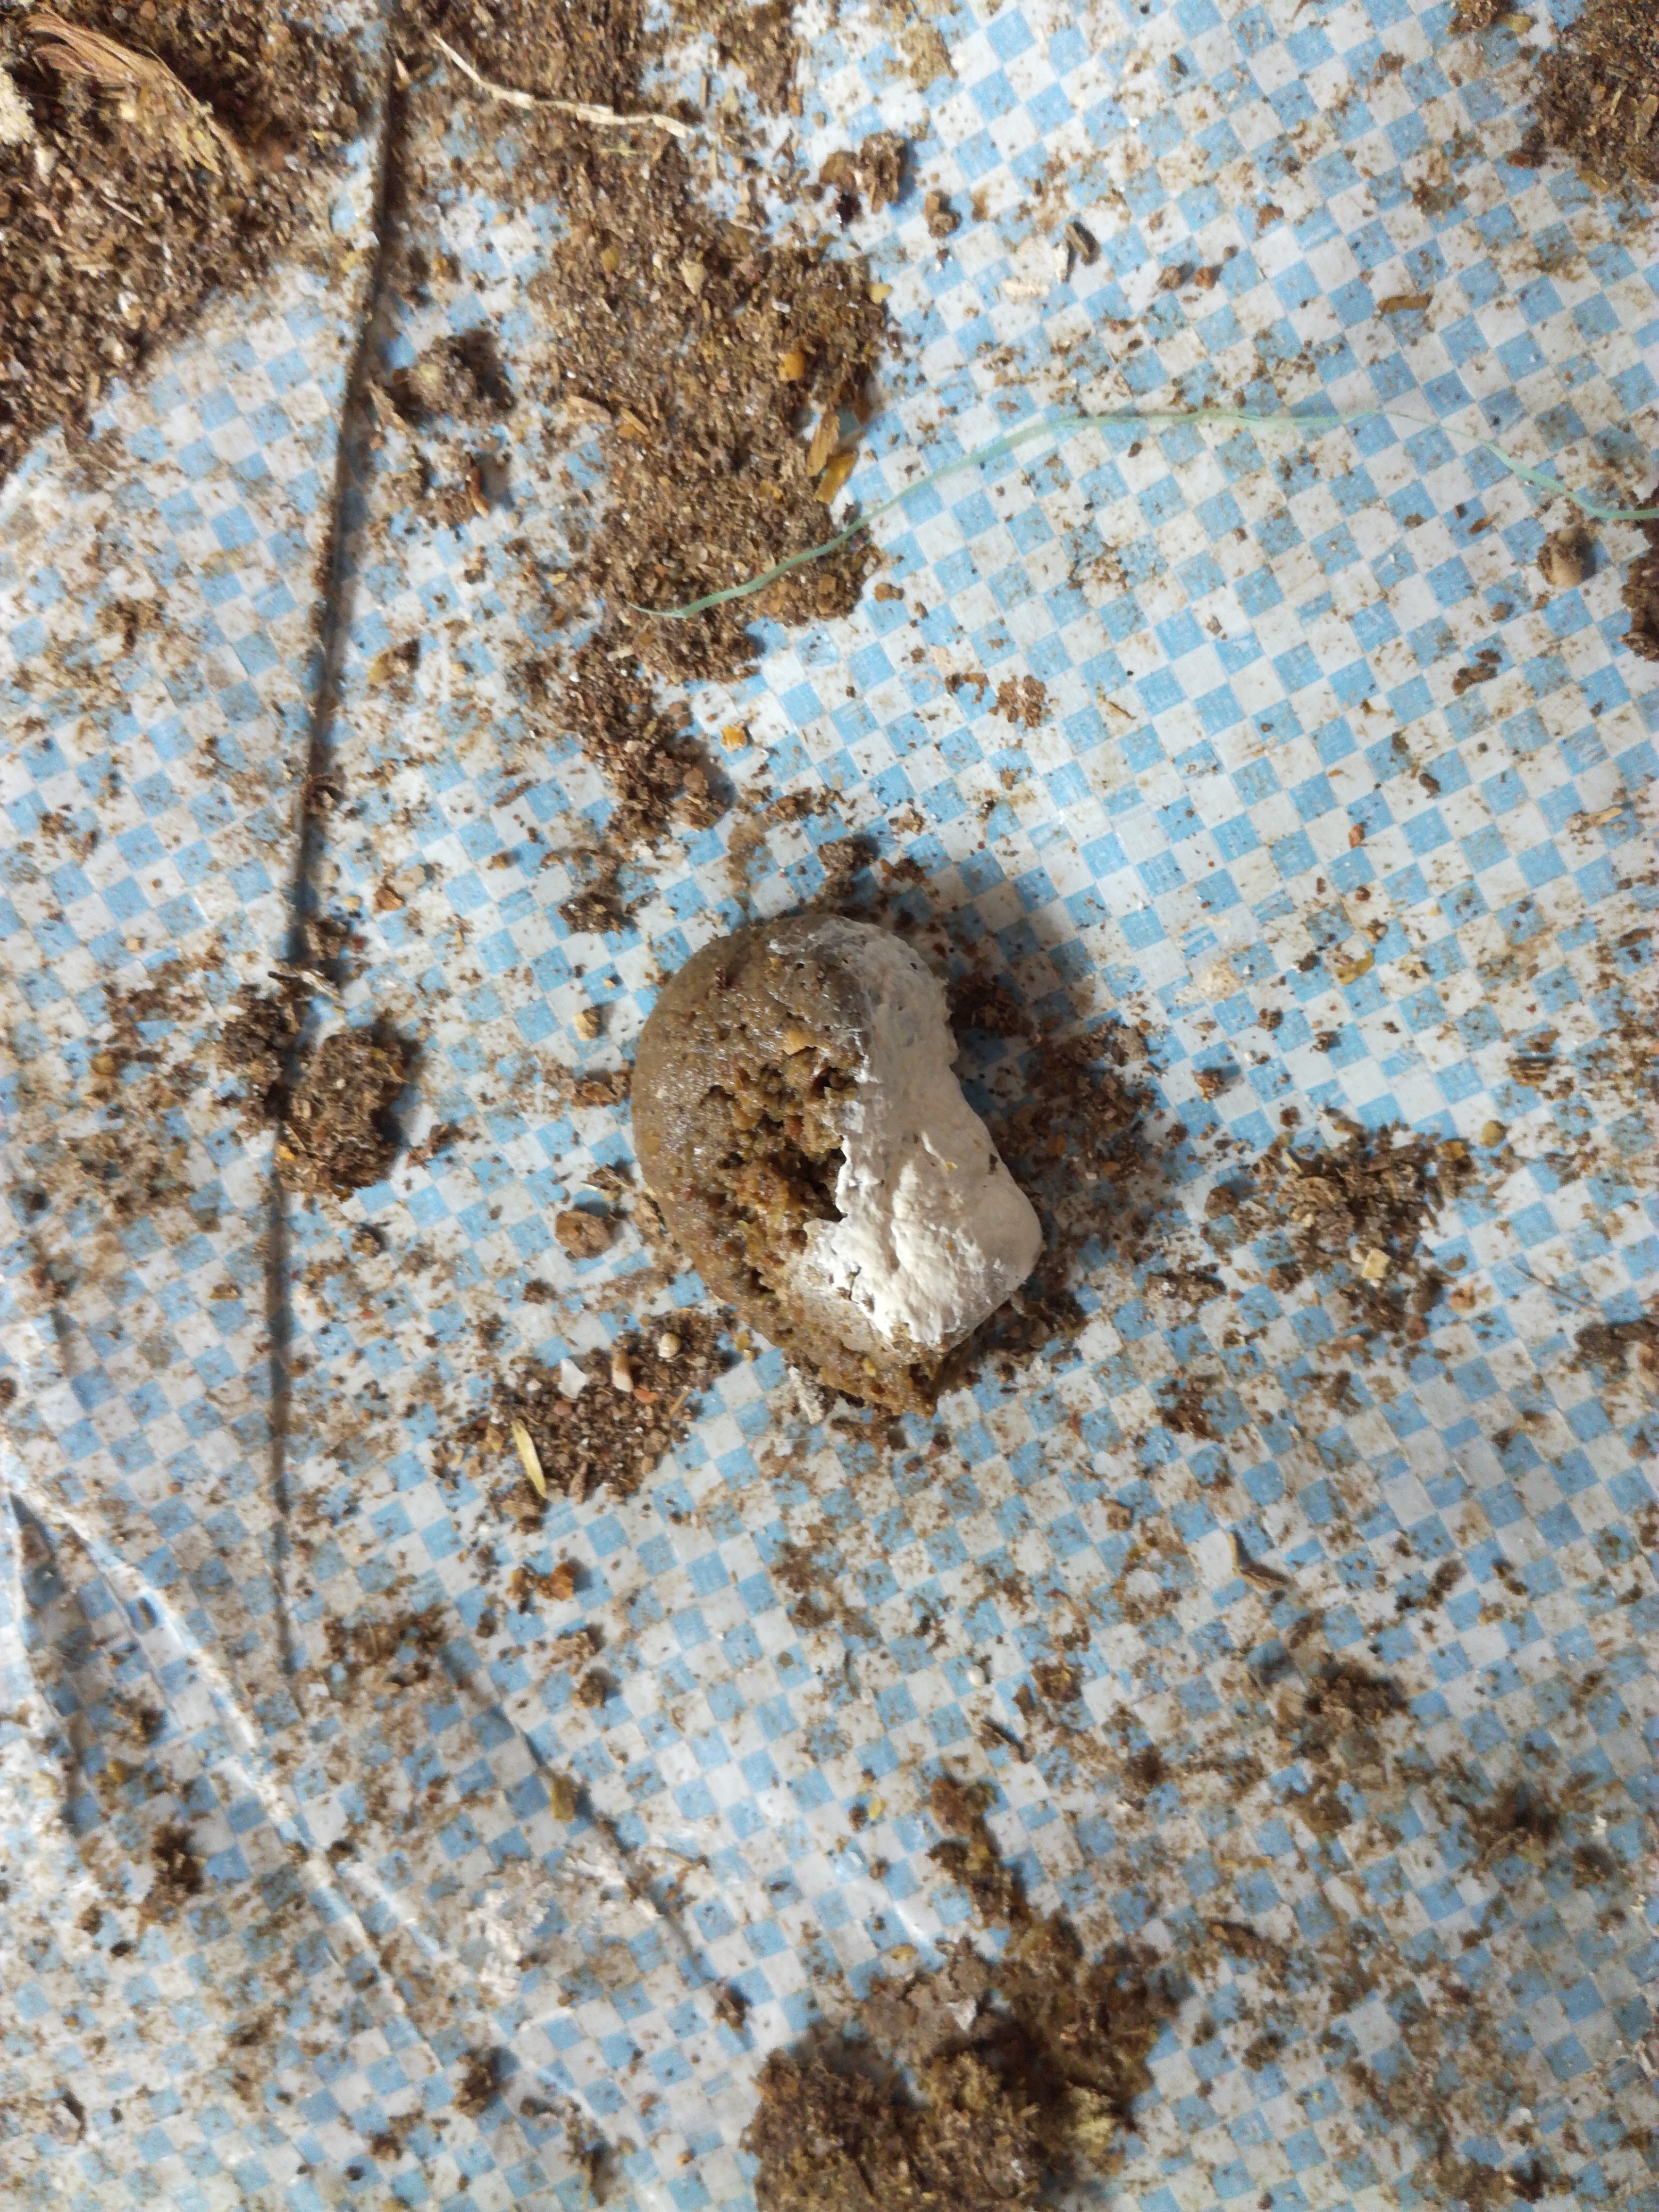
PCR-confirmed diagnosis: Salmonella